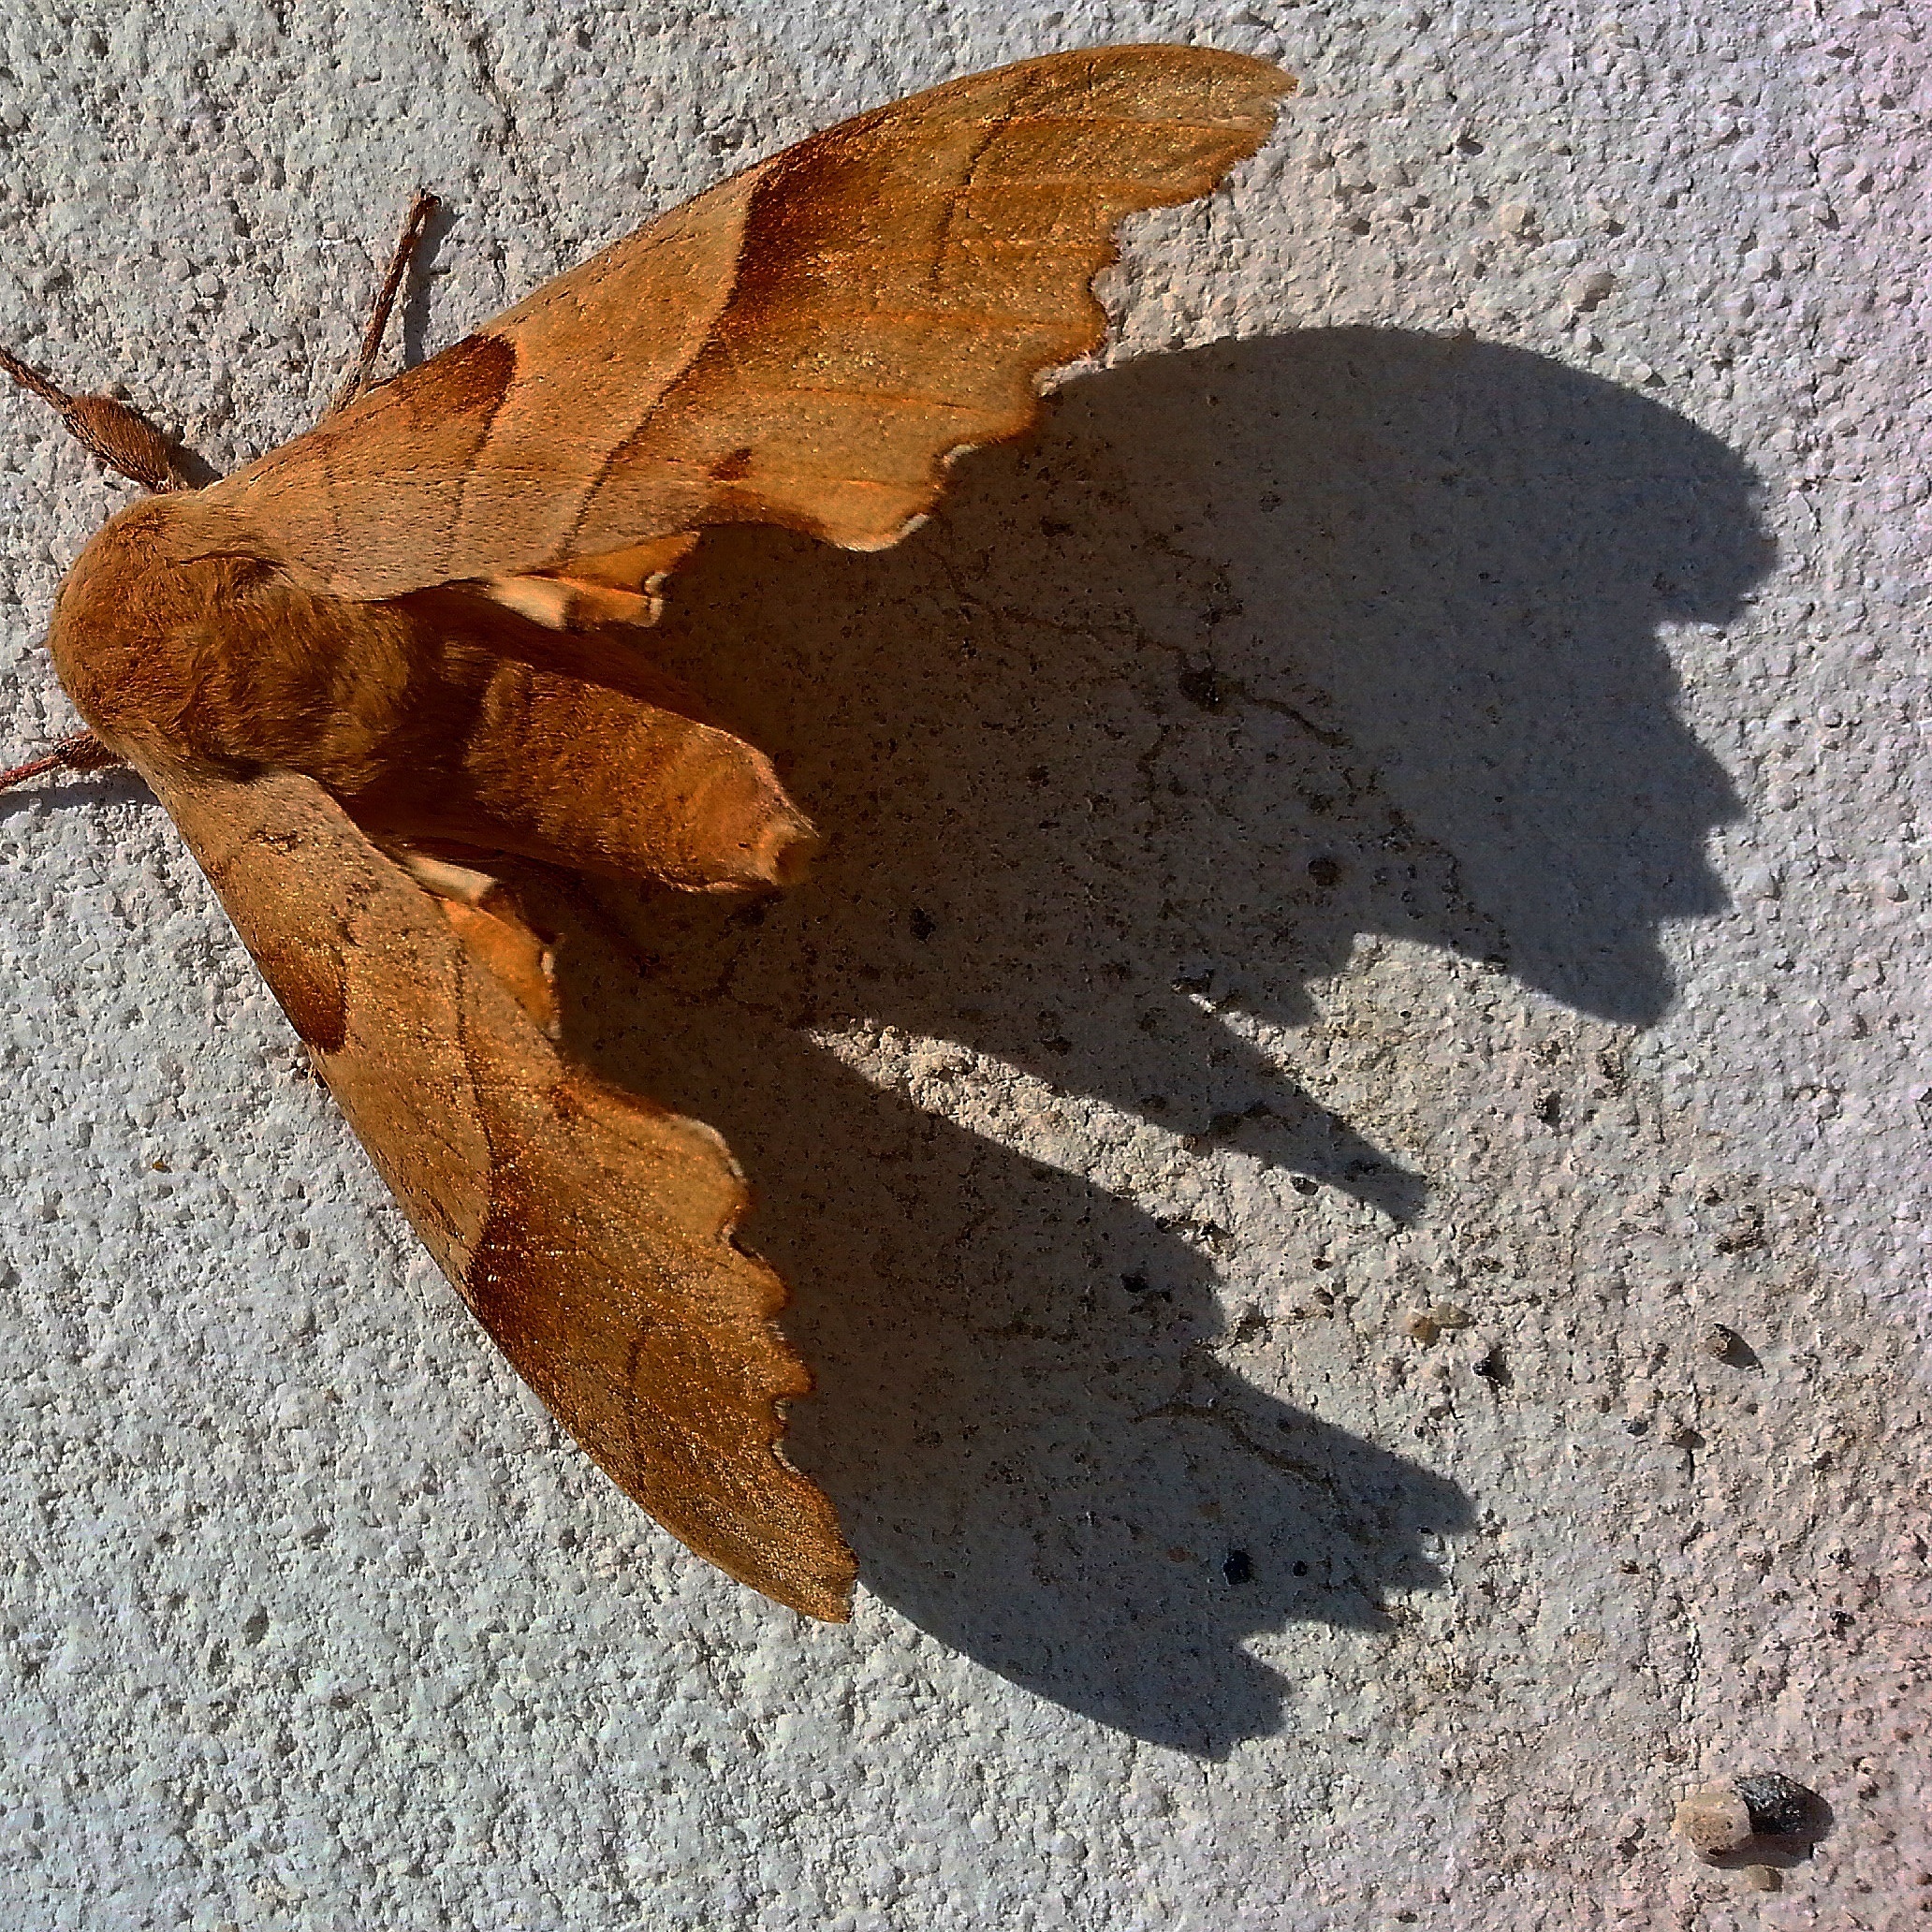
sand, silhouette, wing, wood, leaf, animal, insect, soil, moth, butterfly, fauna, invertebrate, macro photography, pollinator, elvis presley, moths and butterflies